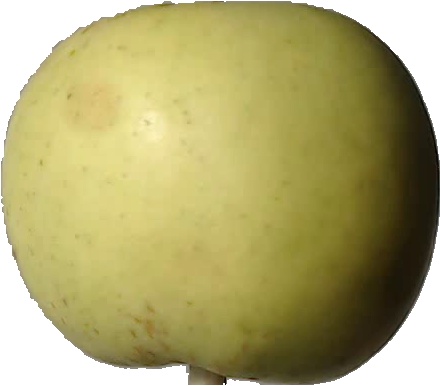
Label: apple_golden_3